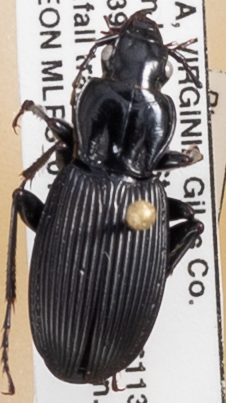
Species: Pterostichus lachrymosus
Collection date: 2019-07-16
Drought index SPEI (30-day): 0.274
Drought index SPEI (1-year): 2.09
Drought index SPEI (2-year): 2.09